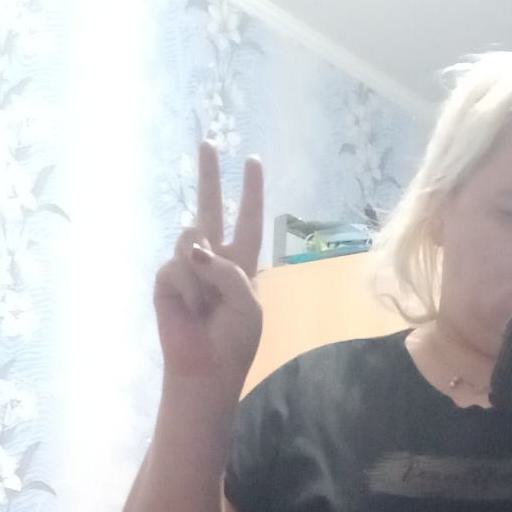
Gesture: peace